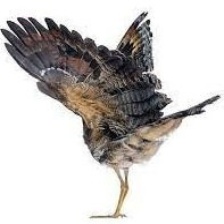
Species: SUNBITTERN
Scientific name:  EURYPYGA HELIAS